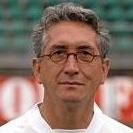
Age: 57